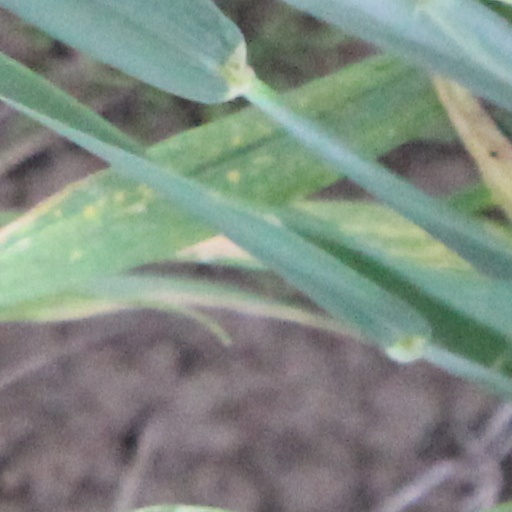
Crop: wheat